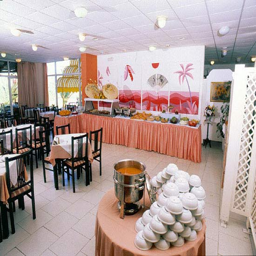
the view of the inside restaurant